Woman with a Mirror

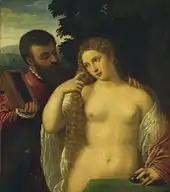
The Washington variant, usually ascribed to Titian's studio.

Several attempts have been made to identify the main female figure – these have included Titian's lover, Alfonso d'Este's lover Laura Dianti, or Federico Gonzaga's lover Isabella Boschetti. None of these theories fit the date ascribed to the painting through analysis of its style, which is 1512–15, when the courts of Mantua and Ferrara were first becoming interested in Titian.